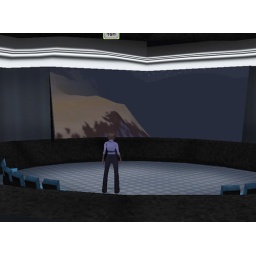
Dance floor &amp;amp; observation deck in trunk of car